Cwenburh

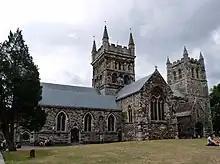
Her Abbey now Wimborne Minster

Cwenburh of Wimborne was an 8th-century Anglo-Saxon saint, a sister of King Ine of Wessex and of Saint Cuthburh. Her sister Cuthburh was married to King Aldfrith of Northumbria and then became the first abbess of Wimborne monastery.